Drive (2011 film)

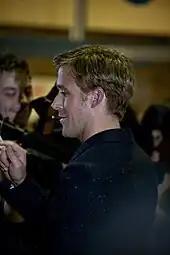
Ryan Gosling at "Drive"s Toronto International Film Festival premiere

Using an Arri Alexa camera, cinematographer Newton Thomas Sigel shot the film digitally. According to executive producer David Lancaster, the film has abundant, evocative, intense images of Los Angeles that are not often seen. "From the little seen back streets of downtown LA to the dry arid outposts on the peaks of the desert landscape surrounding it, Siegel has re-imagined an LA all the way down to the rocky cliffs by the sea."